Territorial disputes in the Persian Gulf

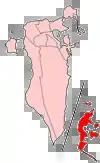
Location of the Hawar Islands

Starting in 1936, Qatar and Bahrain were involved in territorial disputes over the Hawar Islands, Fasht Al Azm, Fasht Dibal, Qit'at Jaradah, and Zubarah. The most substantial dispute was the Fasht Dibal conflict in 1985, after Bahrain began constructing fortifications on the island. Qatar considered the construction to be a violation of an existing agreement made in 1978. In April 1986, Qatari troops arrived on the island via helicopter and declared it a 'restricted zone'. They seized several Bahraini officials and 29 construction workers hired by the Dutch contracting company Ballast Nedam. On 12 May 1986, following protests by the Netherlands and mediation by several GCC member states, Bahrain and Qatar reached a settlement, after which the foreign workers were released. Qatari troops evacuated the island on 15 June.